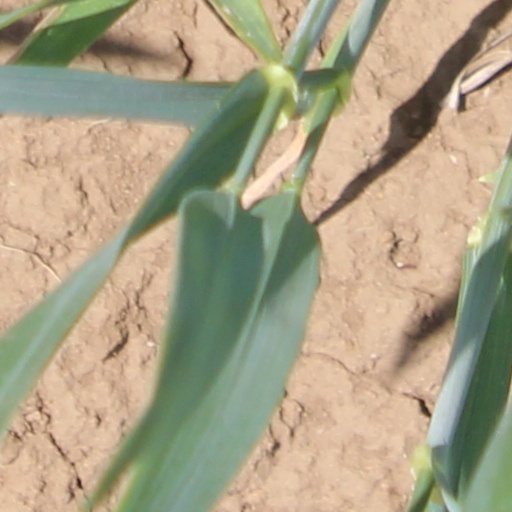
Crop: wheat